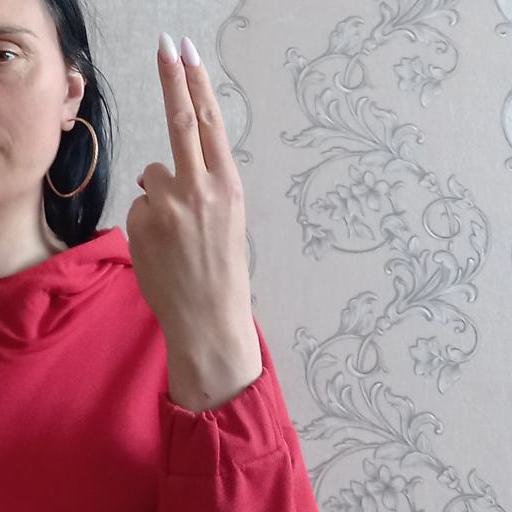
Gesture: two_up_inverted